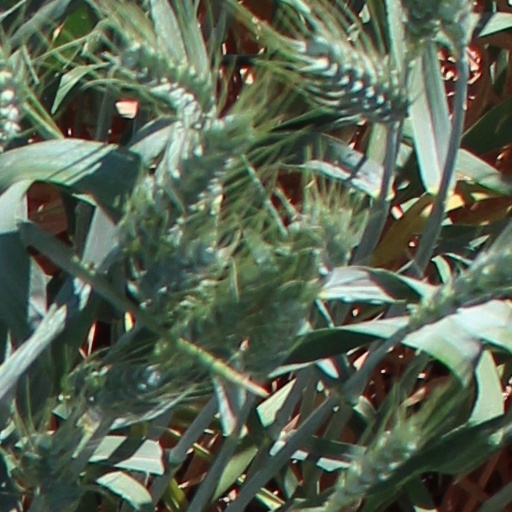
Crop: wheat